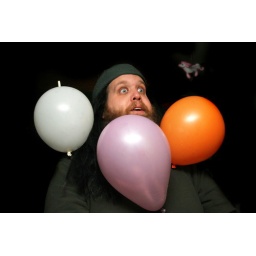
distracted by the cute flying horse allen is suddenly attacked by balloon monsters...